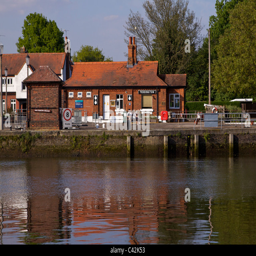
building on the lock , site